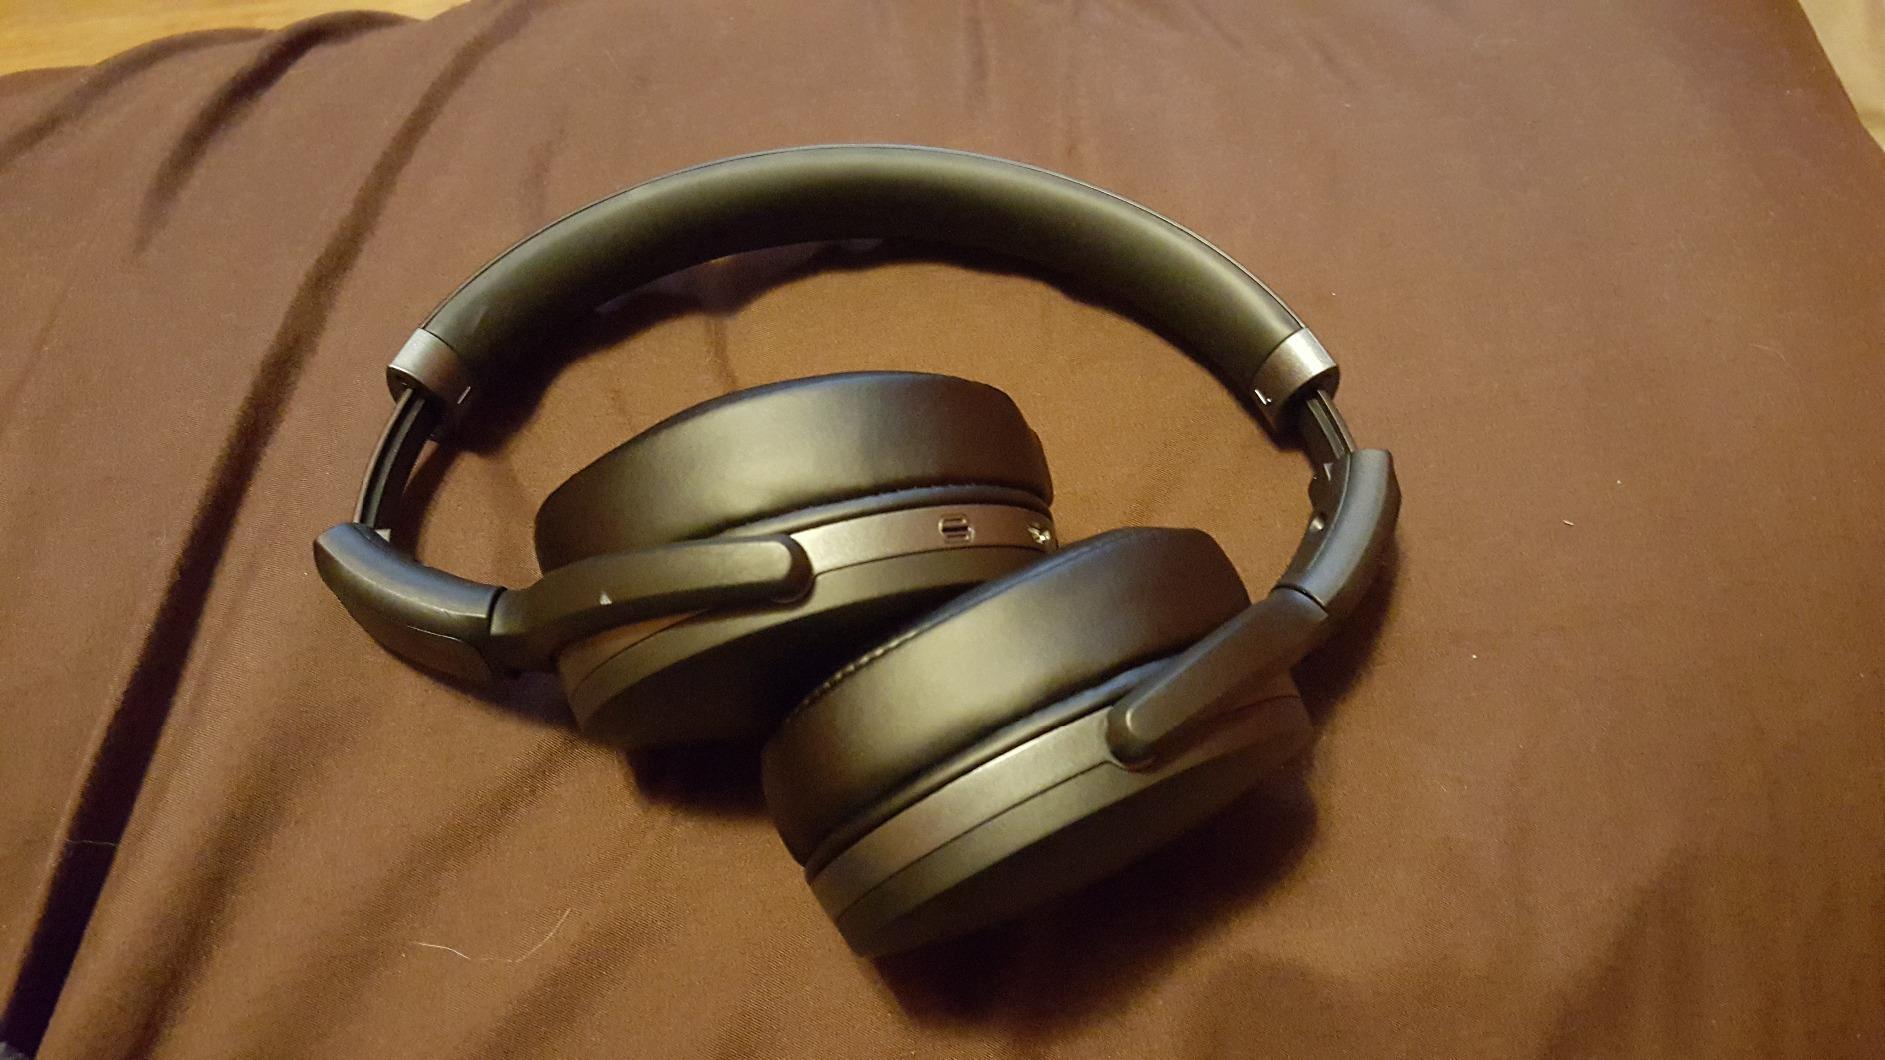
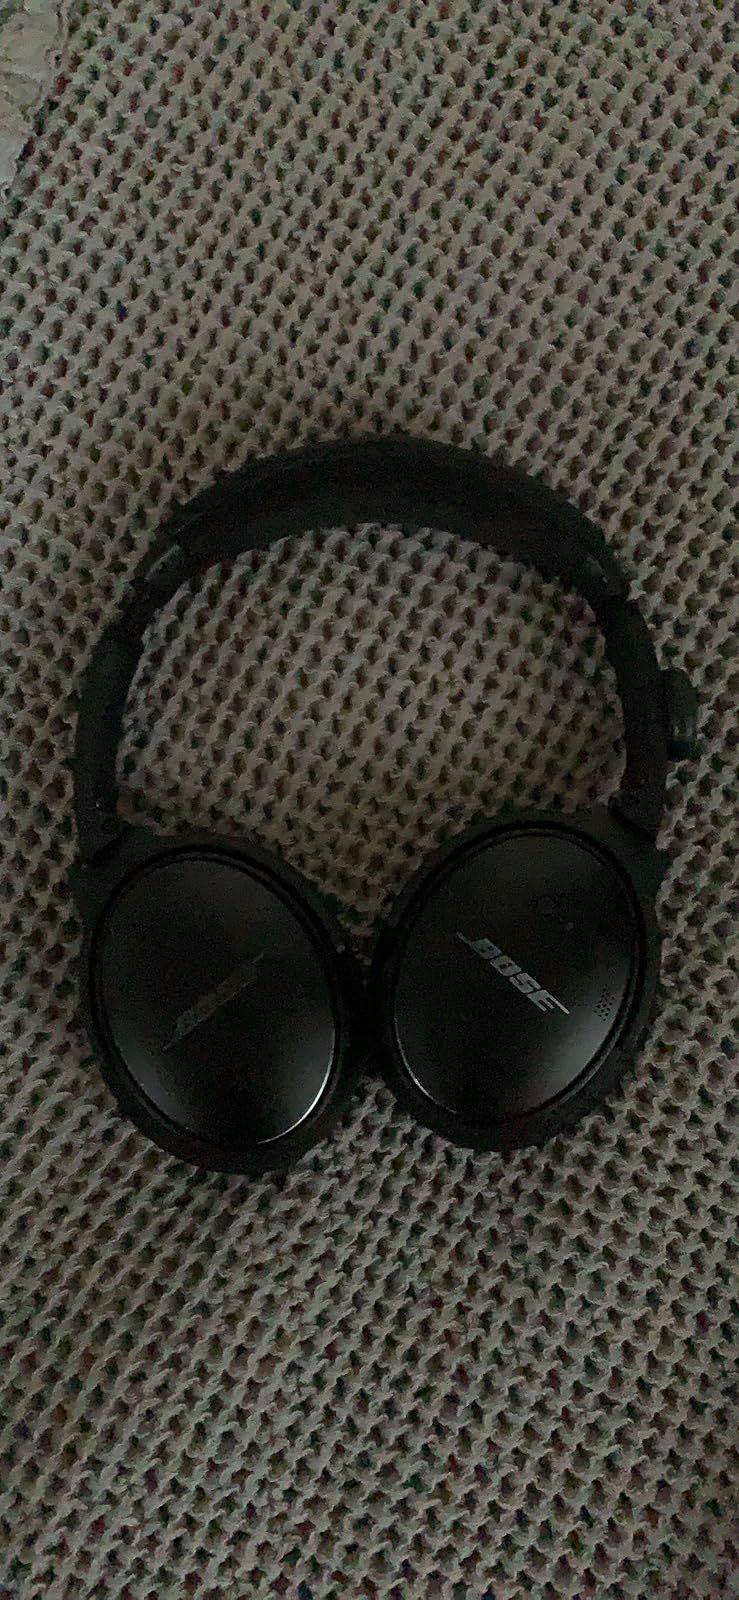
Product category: headphones
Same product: no